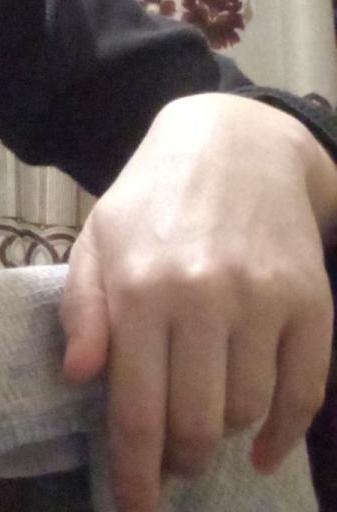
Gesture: no_gesture